Robert Davidsohn

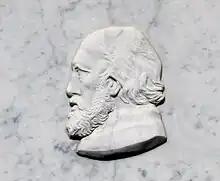

Robert Davidsohn (26 April 1853 – 17 September 1937) was a German journalist and historian. He is known for his studies of medieval Florence.